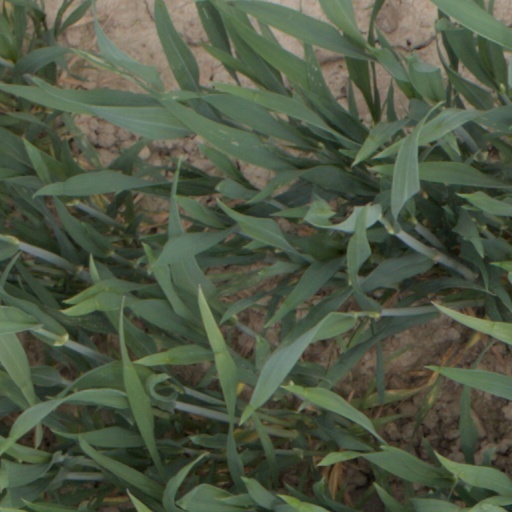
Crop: wheat